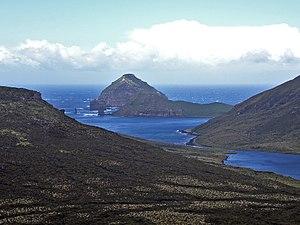
L’île Jacquemart est le nom d'un des îlots des îles Campbell. Elle est située à 52°37′S, 169°7.5′E et généralement considérée comme l'île la plus australe de Nouvelle-Zélande. En fait, ce serait le cas de l'îlot anonyme à 50 m au Sud de l'île Jacquemart.